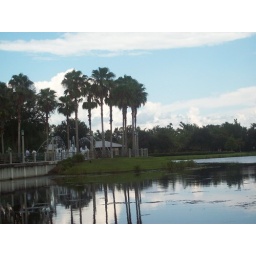
Palm trees on the side with the lake on the right and a cloudy sky over head 7/26/08